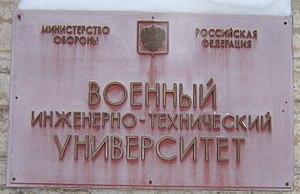
Saint-Pétersbourg. ville Pouchkine.